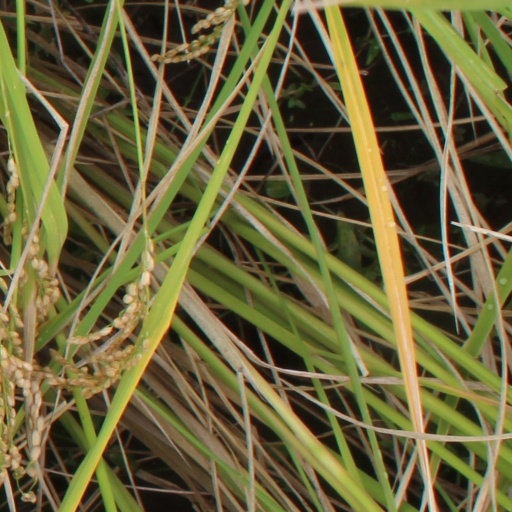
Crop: rice